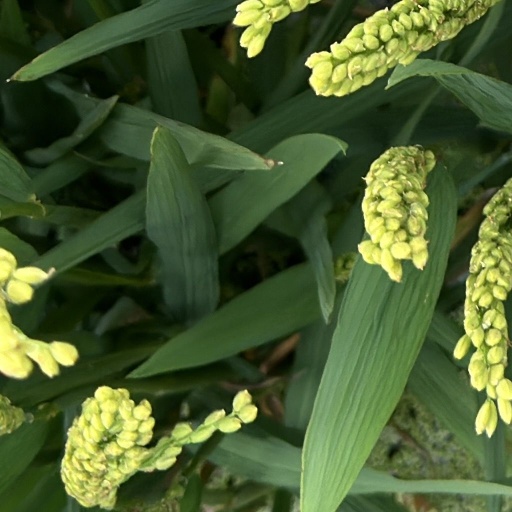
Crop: rice